Brno

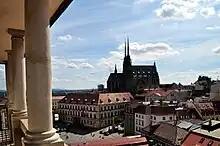
The Cathedral of Saints Peter and Paul and Dietrichstein Palace viewed from the tower of the Old Town Hall

The most significant museum in Brno is the Moravian Museum, the largest museum in Moravia and the second largest in the Czech Republic. The museum was founded in 1817 and its collections comprise over 6 million pieces. The biggest public library in Brno is the Moravian Library, the second largest library in the Czech Republic with around 4 million volumes. The biggest gallery in Brno is the Moravian Gallery, again the second largest institution of its kind in the Czech Republic and the biggest in Moravia. One section of the Moravian Museum, the Anthropos Pavilion, is related to the oldest history of mankind and prehistoric Europe.